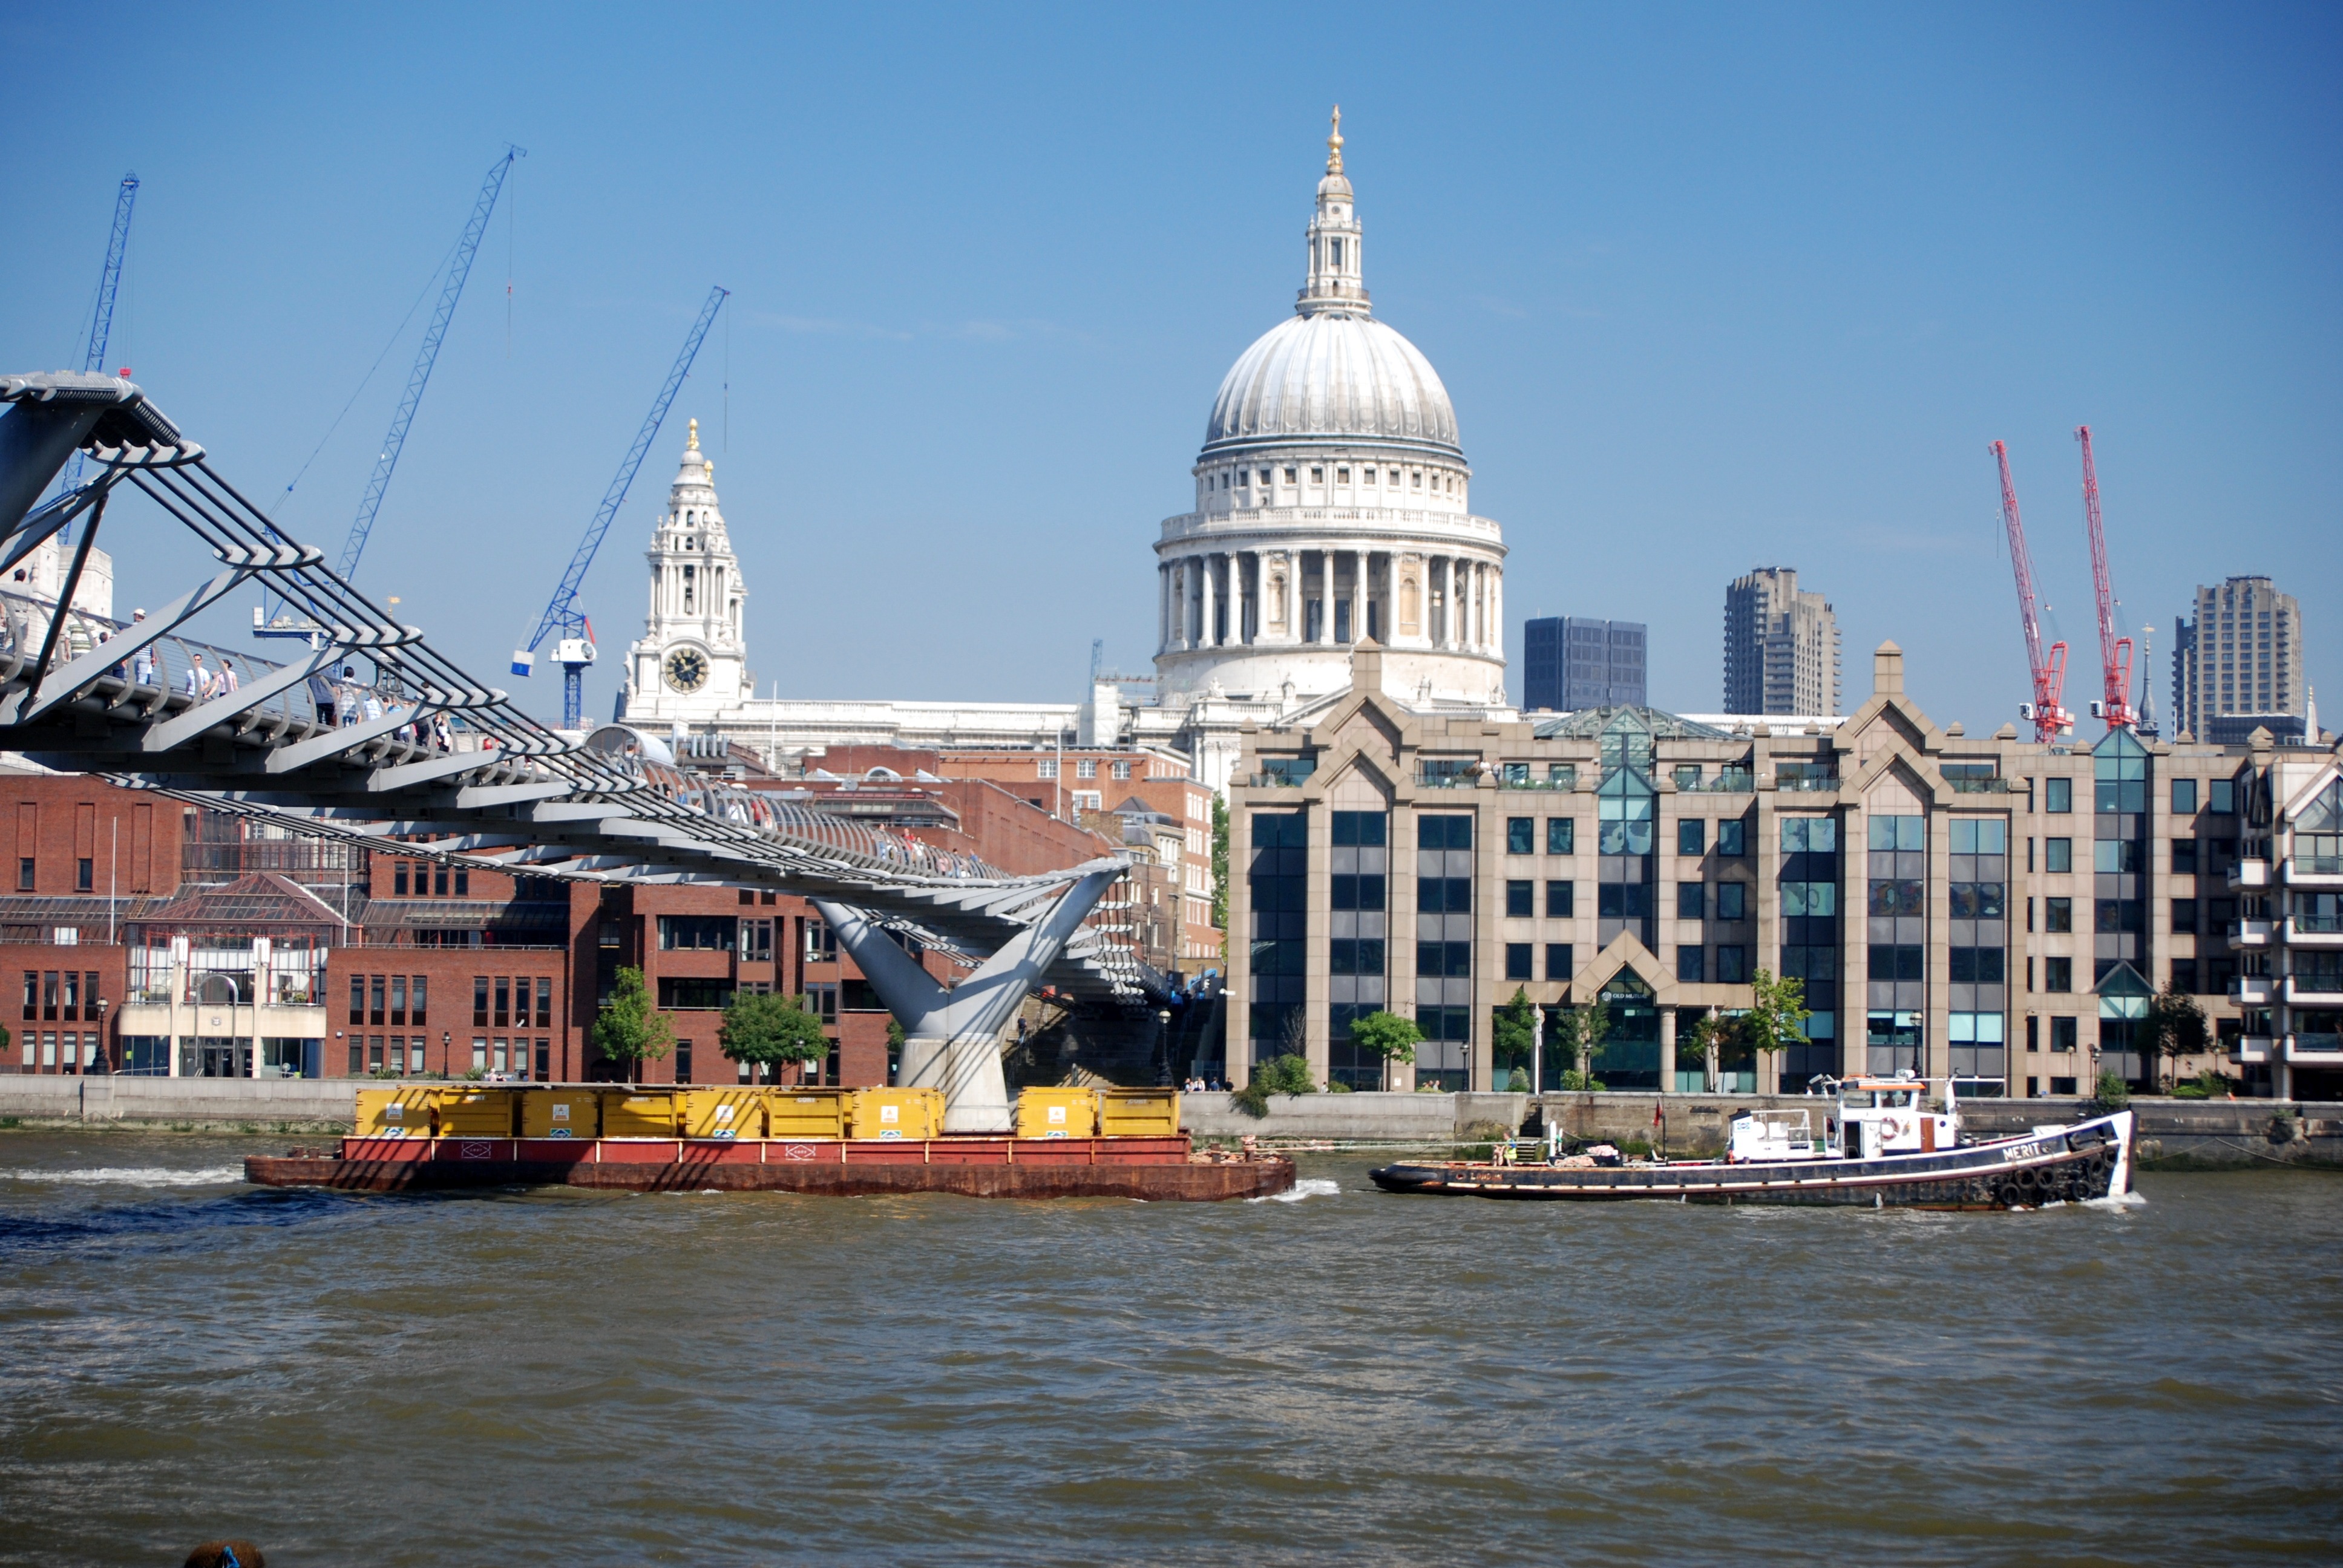
architecture, structure, boat, bridge, river, cityscape, transportation, transport, construction, vehicle, landmark, harbor, tourism, modern, waterway, london, engineering, design, roadway, millennium, architectural, river thames, architecture design, st pauls cathedral